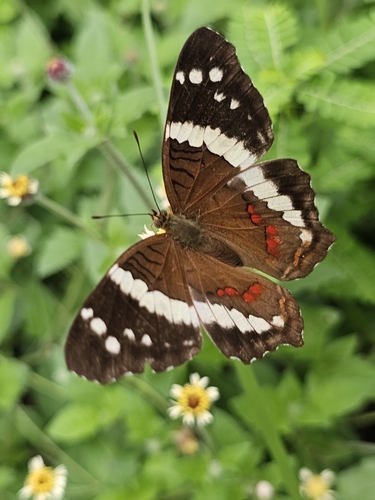
Scientific name: Anartia fatima
Common name: Banded peacock
Family: Nymphalidae
Order: Lepidoptera
Pollinator type: Primary pollinator
Habitat: Open areas and gardens
Geographic range: South America
Conservation status: Least Concern